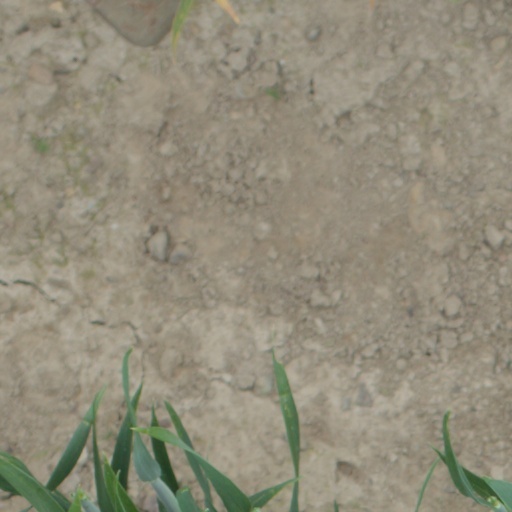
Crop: wheat